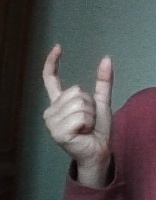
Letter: nun